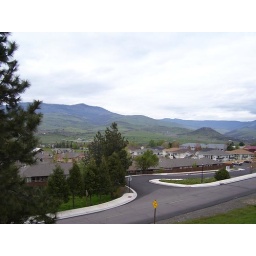
Walk home from getting a hair cut. This was taken over the railroad tracks facing North.